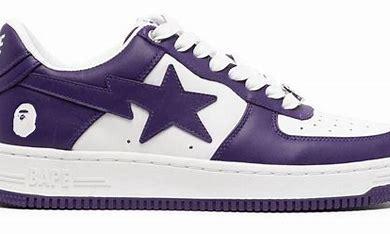
Brand: BAPE
Model: Bapesta